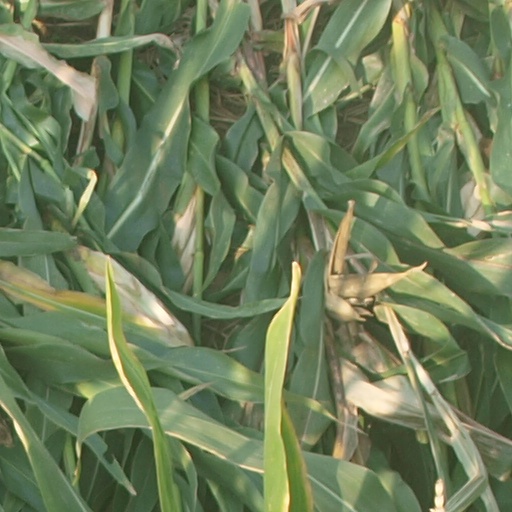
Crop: maize; corn